Henfield

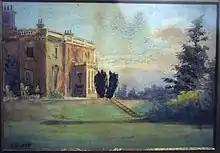
Conyboro1898

Oreham Common is almost 6 hectares. In Old English ora means flat top hill and hamm means "a patch of flat, low-lying alluvial land beside a stream". Horn Lane runs through its centre, which is part of the longest section of the Greensand Way Roman road that still functions as a road (around 1 mile). It is rich in flora such as common meadow-rue, sneezewort, pepper saxifrage, greater bird's-foot-trefoil, adder's tongue fern and common spotted orchids, many grasses and even more herbaceous plants. Palmate newts are present in the ponds and the Common can support a number of Birds of Conservation Concern including nightingale and turtle dove and butterflies such as purple hairstreak and brown argus. Like Broadmere Common the fauna and flora will benefit from having the ponds cleared and the land grazed. Additional traffic calming measures will help improve the area.